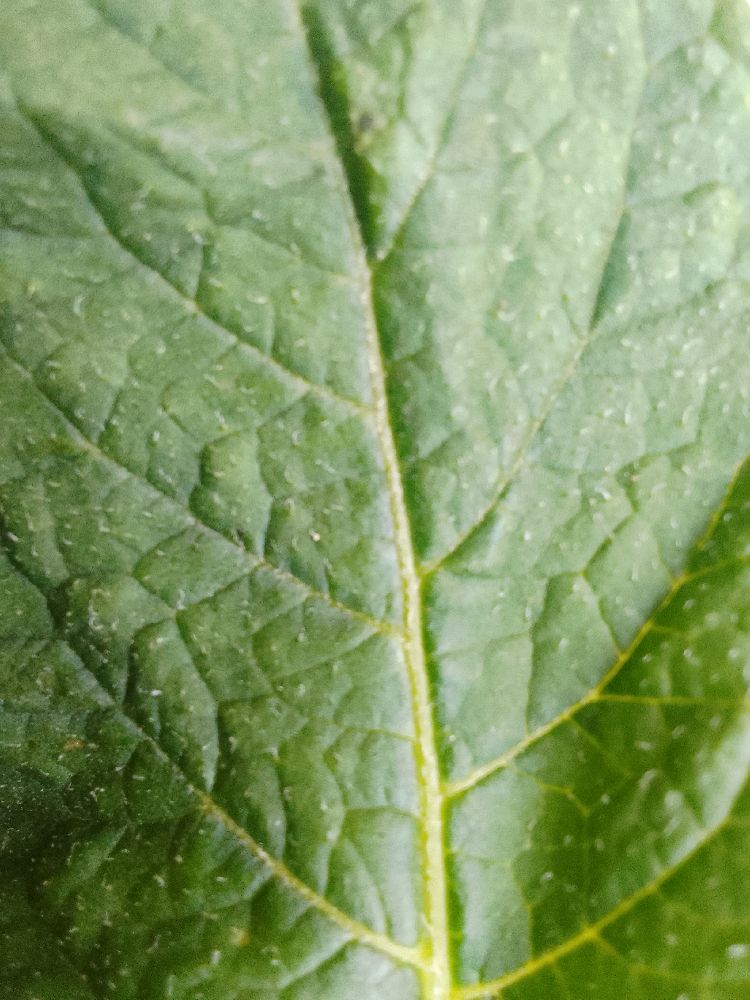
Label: Healthy